CXorf65

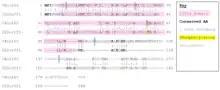
Paralogous Il2rg domains between human CXorf65 and C22orf15.

CXorf65 is a moderately evolving gene in reference to fibrinogen alpha and cytochrome c.